2016 Moldovan presidential election

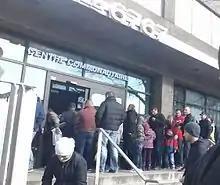
A voting line in the second round

Marian Lupu, the candidate of the Democratic Party of Moldova, collected over 20,000 signatures in his support and submitted them to the Central Electoral Commission in less than a day. The swiftness of the procedure was deemed suspicious, because the required stamps and signatures had to be obtained from public institutions that were closed at the time the party supporters could have collected them.